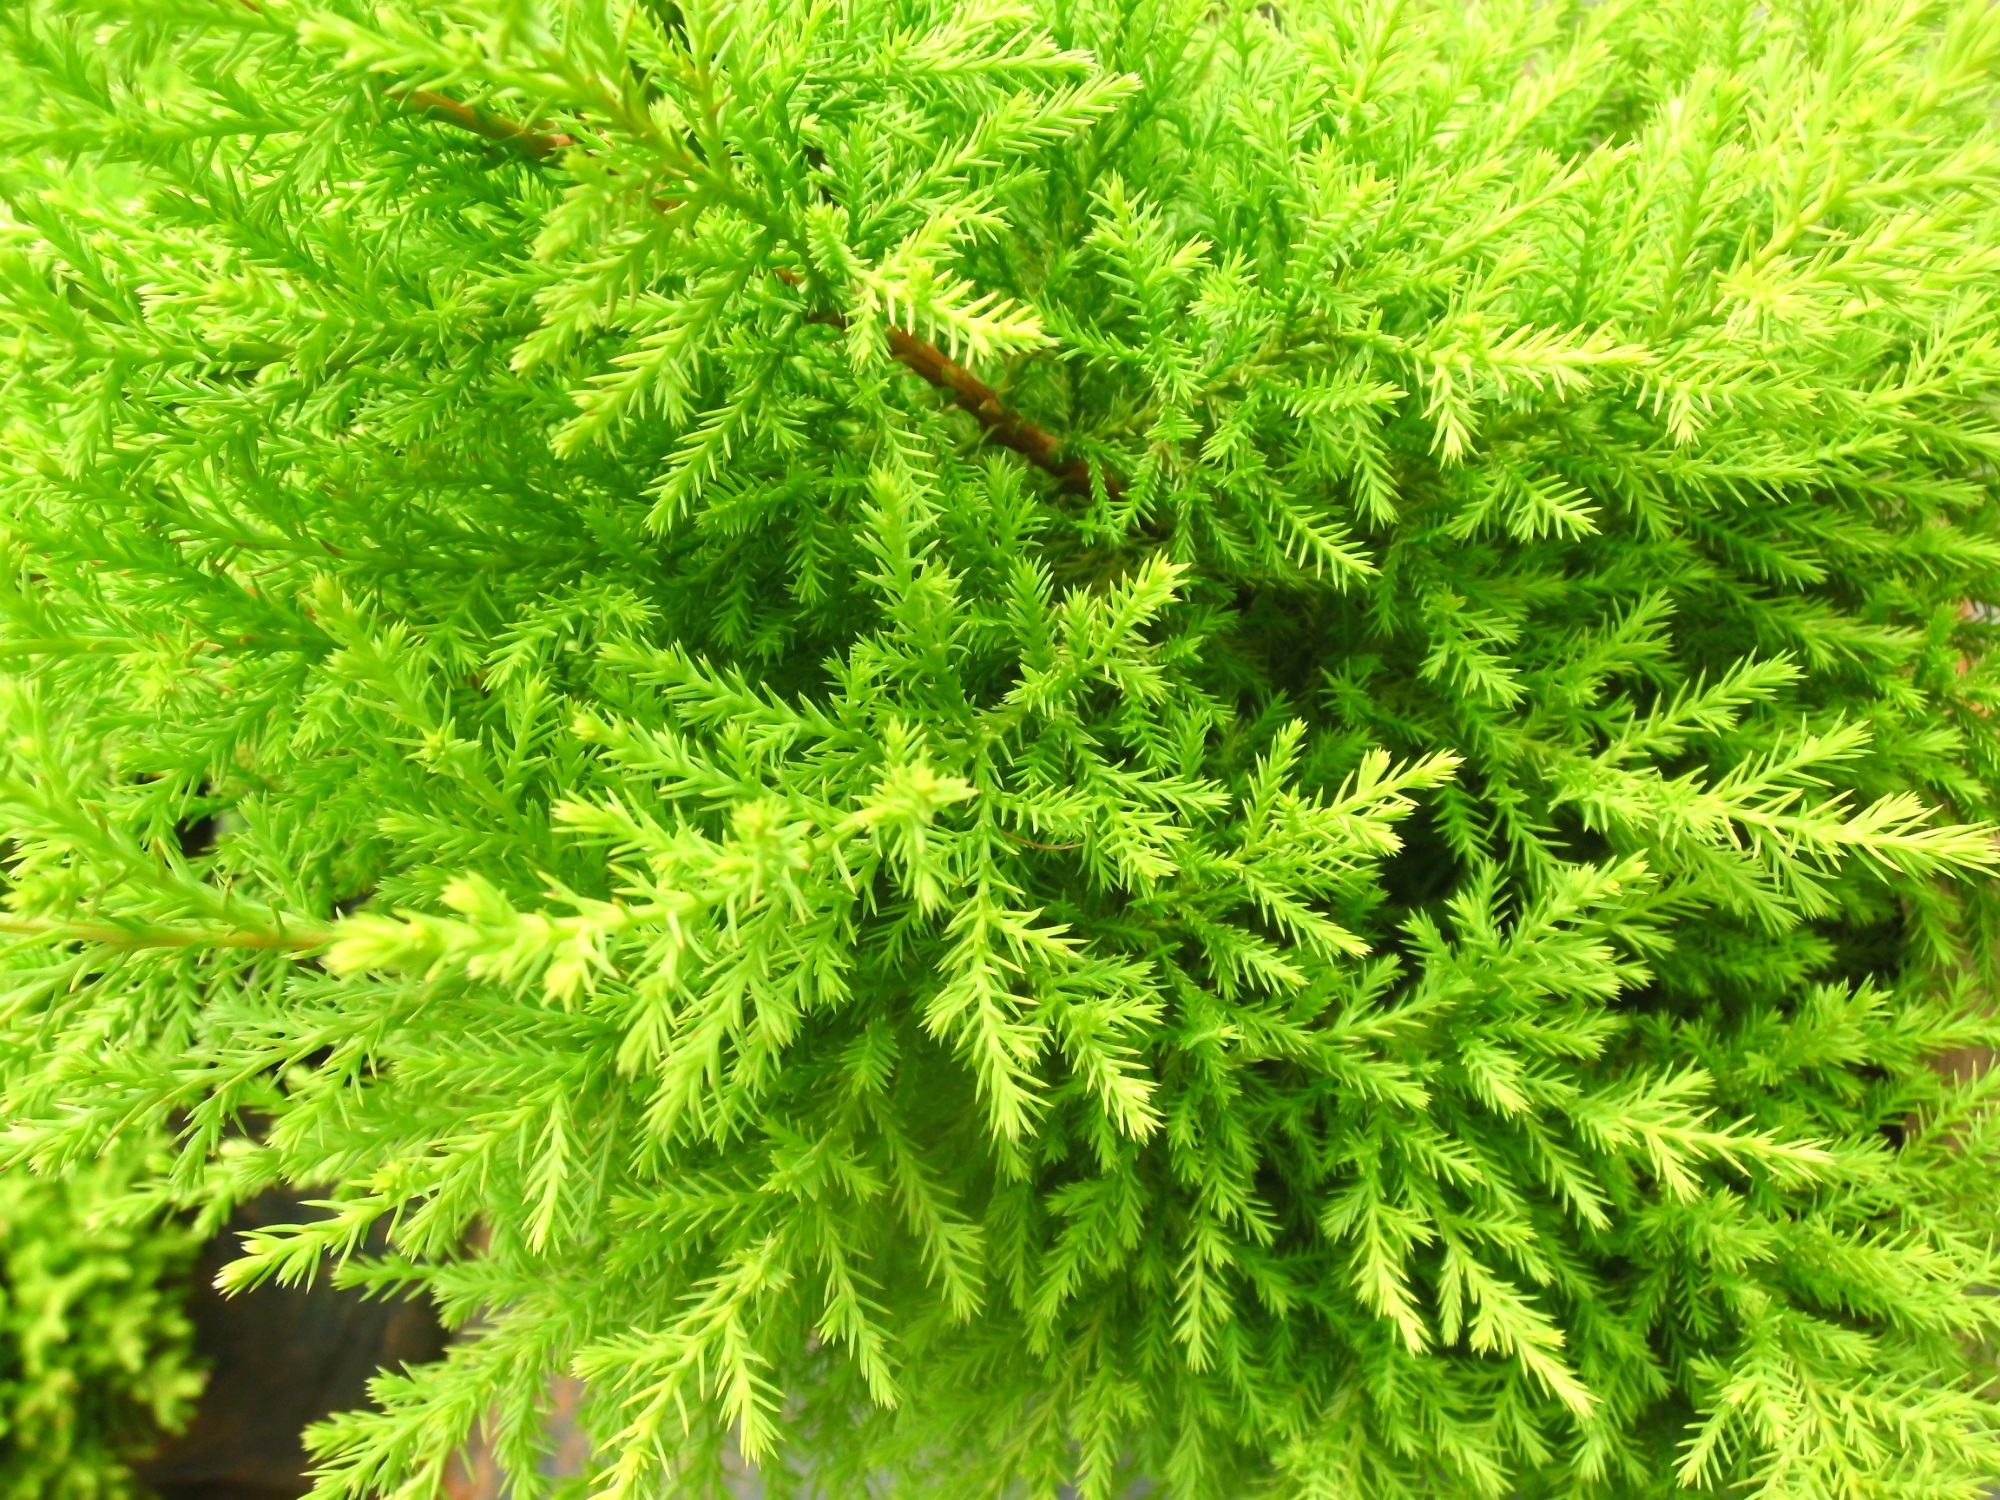
tree, nature, branch, growth, plant, leaf, summer, floral, environment, foliage, decoration, spring, green, natural, evergreen, fresh, botany, yellow, garden, fir, flora, season, ecology, conifer, spruce, shrub, bright, larch, organic, woody plant, temperate coniferous forest, land plant